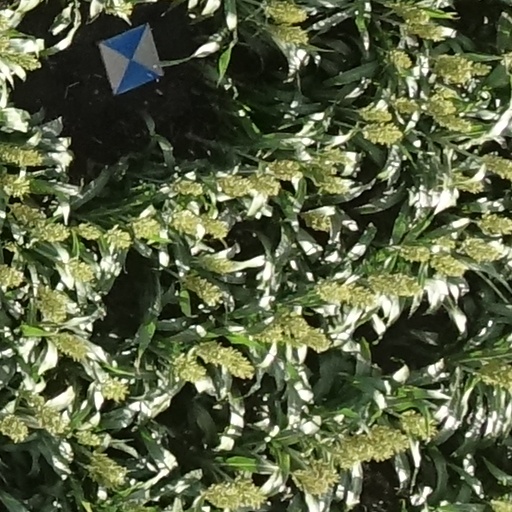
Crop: sorghum